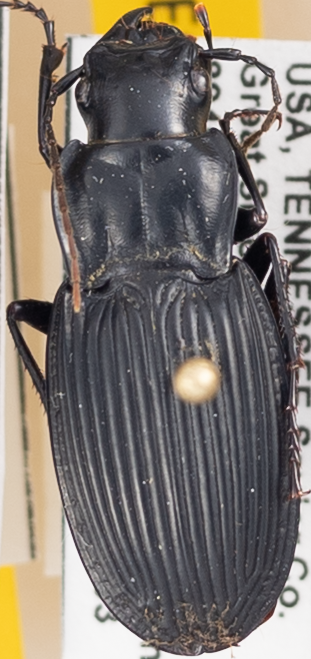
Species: Dicaelus teter
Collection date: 2021-08-03
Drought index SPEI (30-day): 0.03
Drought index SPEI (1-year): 0.8
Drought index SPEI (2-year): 1.69